Artsplosure

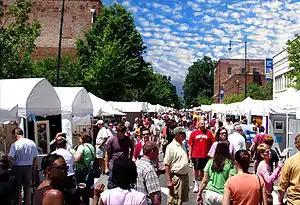
Moore Square Historic District, Raleigh, NC during the Artsplosure

The two-day event is held annually on the third weekend in May and includes over 170 visual artists showing and selling their work on the Fayetteville Street in downtown Raleigh, North Carolina. Artsplosure also features live music performances on the main stage local artists. The event is free to the public.